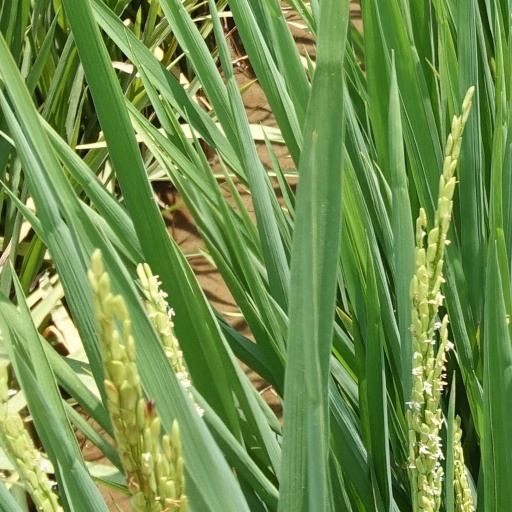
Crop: rice